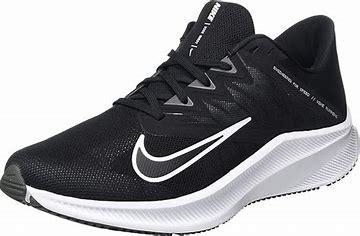
Brand: Nike
Model: Quest 3